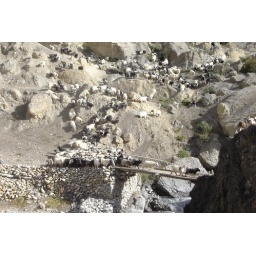
Goat and sheep herd crossing the bridge near Tangye